List of Holocaust transports from Slovakia

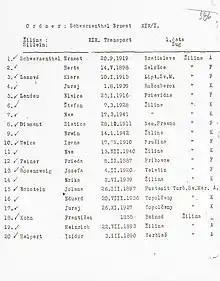
List of Jews deported from Žilina to Sobibór extermination camp, 14 June 1942

SS leader Reinhard Heydrich visited Bratislava on 10 April 1942. He and Vojtech Tuka agreed that further deportations would target whole families and eventually remove all Jews from Slovakia. Ostensibly, the change was to avoid separating families, but it also solved the problem of caring for the children and elderly family members of able-bodied deportees. The family transports began on 11 April and took their victims to the Lublin district. This change disrupted the SS's plans in the Lublin district. Instead of able-bodied male Slovak Jews being deported to Majdanek, the SS needed to prepare space for Slovak Jewish families in the region's overcrowded ghettos. The transports from Slovakia were the largest and longest of all the deportations of Jews to the Lublin District.